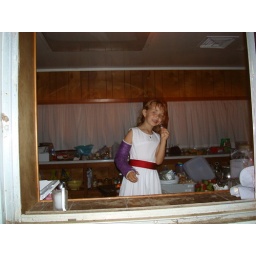
Kathleen looking out the kitchen window to check on those of us out under the awning while it storms all around